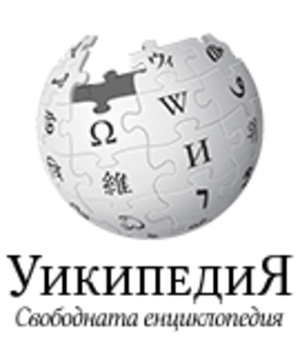
Wikipédia en bulgare est l’édition de Wikipédia en bulgare. Code : bg. Elle a été créée le 6 décembre 2003. En novembre 2009, elle comptait quelque 110 000 articles et 89 600 utilisateurs enregistrés ; en juin 2015, elle a atteint les 200 000 articles.